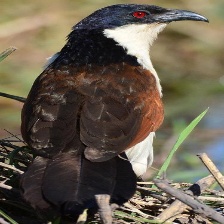
Species: COPPERY TAILED COUCAL
Scientific name: CENTROPUS CUPREICAUDUS